HMNB Devonport

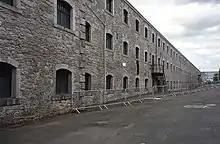
East Ropery (1763–71, rebuilt 1813–17)

Before the expansion could begin, a rocky hillside to the south had to be cut away; the rubble was used to reclaim the mudflats ready for building. To open up the site, the old ropehouse was demolished and a new rope-making complex built alongside the east perimeter wall of the expanded site (where it still survives in part, albeit rebuilt following a fire in 1812). Where the old ropehouse had stood a short canal known as the Camber was laid out, terminating in a boat basin with a boathouse. On the New Ground to the south a new smithery was constructed, in 1776, containing 48 forges; though subsequently rebuilt it too still stands, the earliest surviving smithery in any royal dockyard. Initially used for the manufacture of anchors and smaller metal items, it would later be expanded to fashion the iron braces with which wooden hulls and decks began to be strengthened; as such, it provided a hint of the huge change in manufacturing technology that would sweep the dockyards in the nineteenth century as sail began to make way for steam, and wood for iron and steel. In the space between the new slips and the new ropehouse, south of the boat pond and smithery, was a sizeable mast pond, flanked by mast-houses.